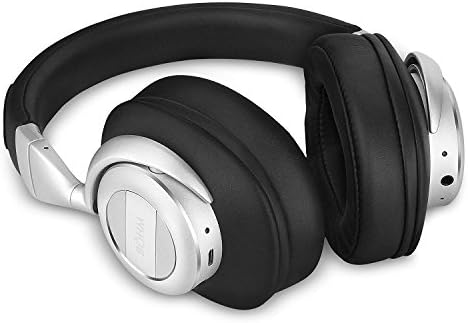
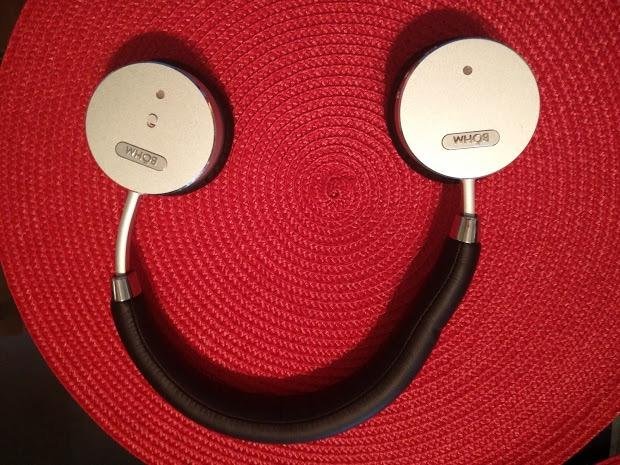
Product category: headphones
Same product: no